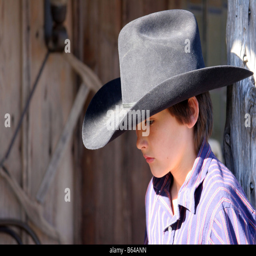
a young cowboy on the ranch in the old west